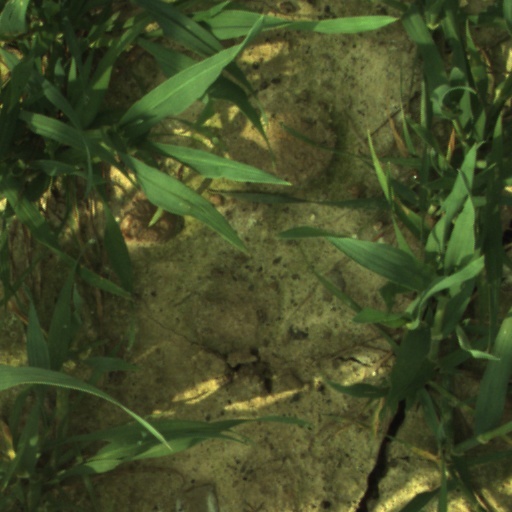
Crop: wheat